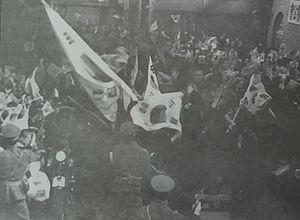
Le Mouvement du 1ᵉʳ mars 1919 est l'une des premières manifestations populaires coréennes dirigée contre l'occupation japonaise et l'une des plus importantes du mouvement d'indépendance coréen. Le 1ᵉʳ mars est aujourd'hui un jour férié en Corée du Sud.